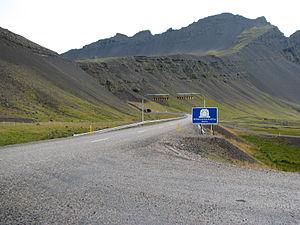
Le tunnel de l'Almannaskarð, en islandais Almannaskarðsgöng, est un tunnel d'Islande de 1 308 mètres de longueur sur la route 1, près de Höfn, dans l'Austurland au sud-est du pays. Il permet de franchir l'Almannaskarð, un col de la municipalité de Hornafjörður.
La route 1 ou route circulaire est la principale route d'Islande, d'une longueur de 1 339 kilomètres. Elle fait le tour du pays en suivant grossièrement le littoral. La route passe par pratiquement tous les villes et villages importants : Reykjavik, Borgarnes, Akureyri, Egilsstaðir, Höfn et Selfoss, ainsi que quelques grands sites touristiques tels que la Goðafoss, le Mývatn, la Jökulsárlón, la Skógafoss ou encore Kirkjubæjarklaustur.